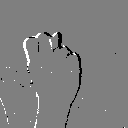
ASL letter: n